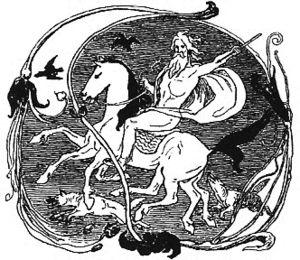
Sleipnir est, dans la mythologie nordique, un cheval fabuleux à huit jambes capable de se déplacer au-dessus de la mer comme dans les airs, monture habituelle du dieu Odin. Il est mentionné dans l’Edda poétique, série de textes compilés au XIIIᵉ siècle à partir de sources plus anciennes, et dans l’Edda en prose, rédigée à la même époque par Snorri Sturluson. Selon ces deux sources, Sleipnir est le fils du dieu Loki et d'un puissant étalon, Svaðilfari. Décrit comme le plus rapide et « le meilleur de tous les chevaux », il devient la monture d'Odin qui le chevauche jusque dans la région de Hel ; toutefois, le dieu s'en sert surtout pour traverser le pont Bifröst afin de se rendre à la troisième racine d'Yggdrasil, où se tient le conseil des dieux. L'Edda en prose donne de nombreux détails sur les circonstances de la naissance de Sleipnir, précisant entre autres sa couleur grise.